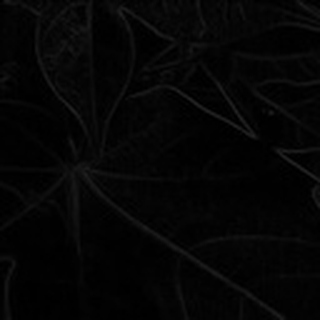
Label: healthy_cotton